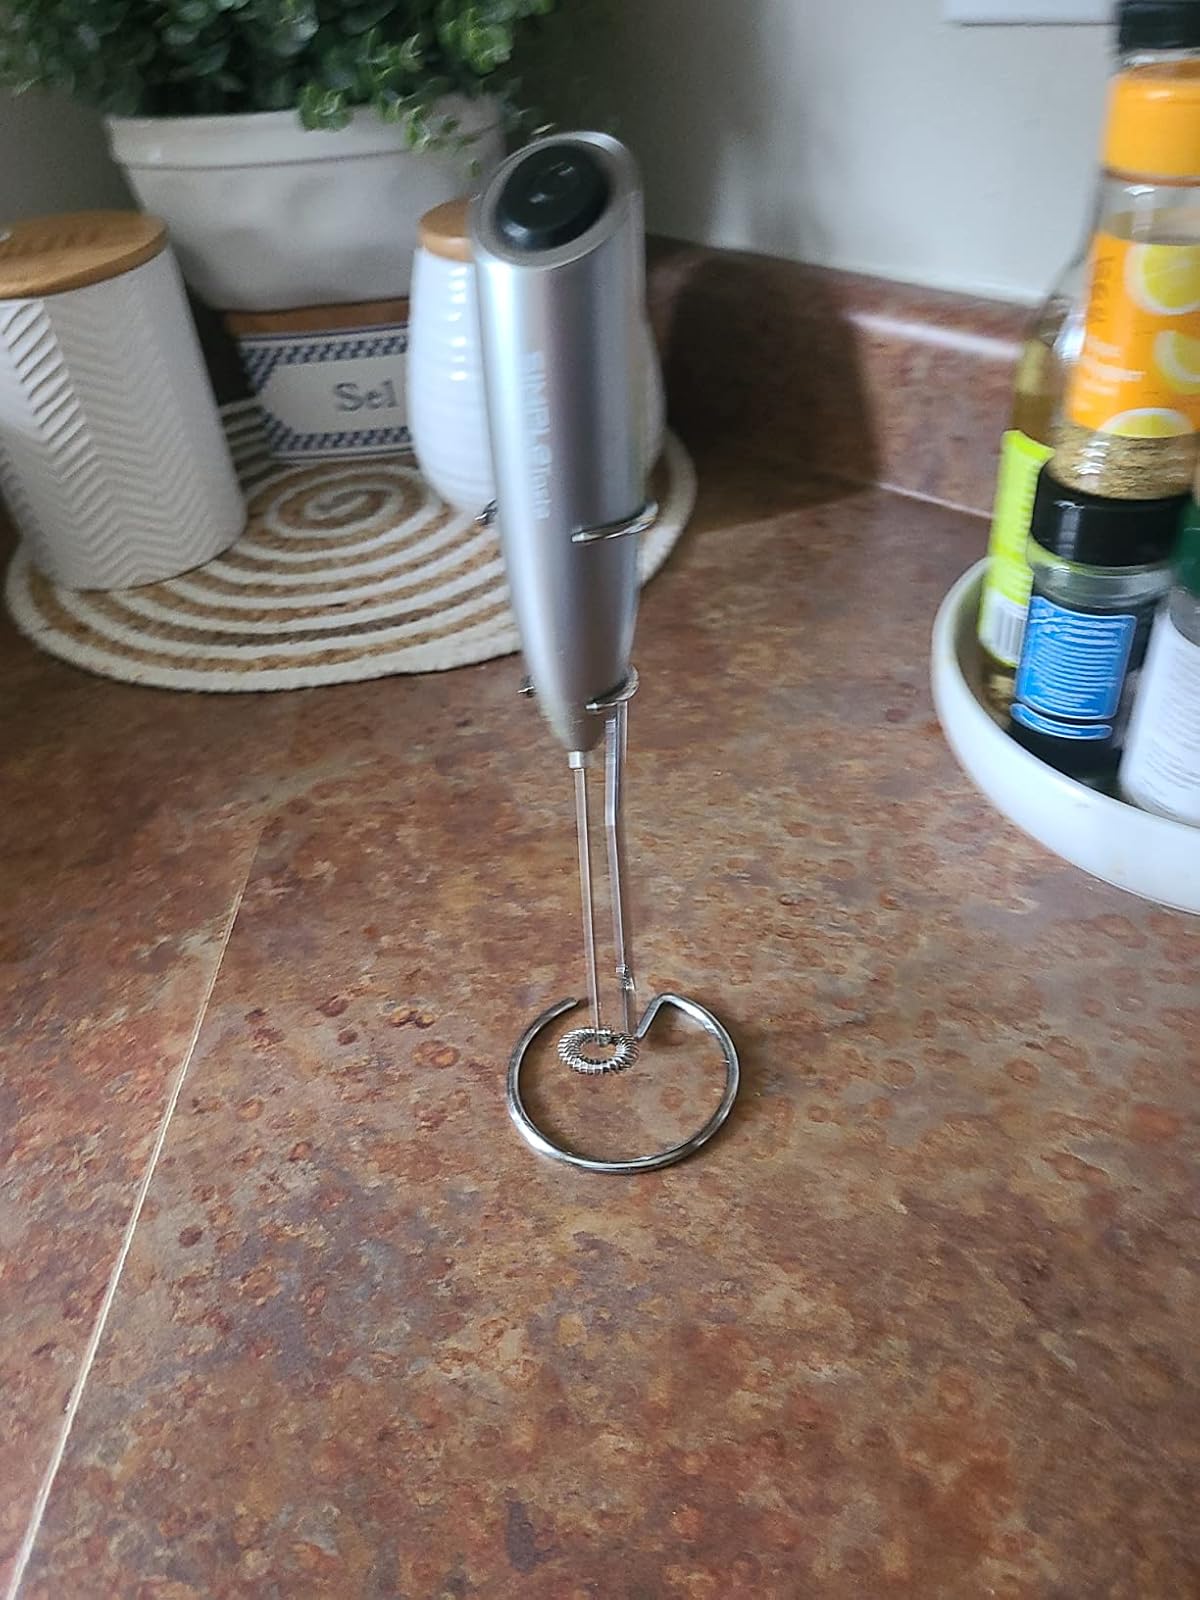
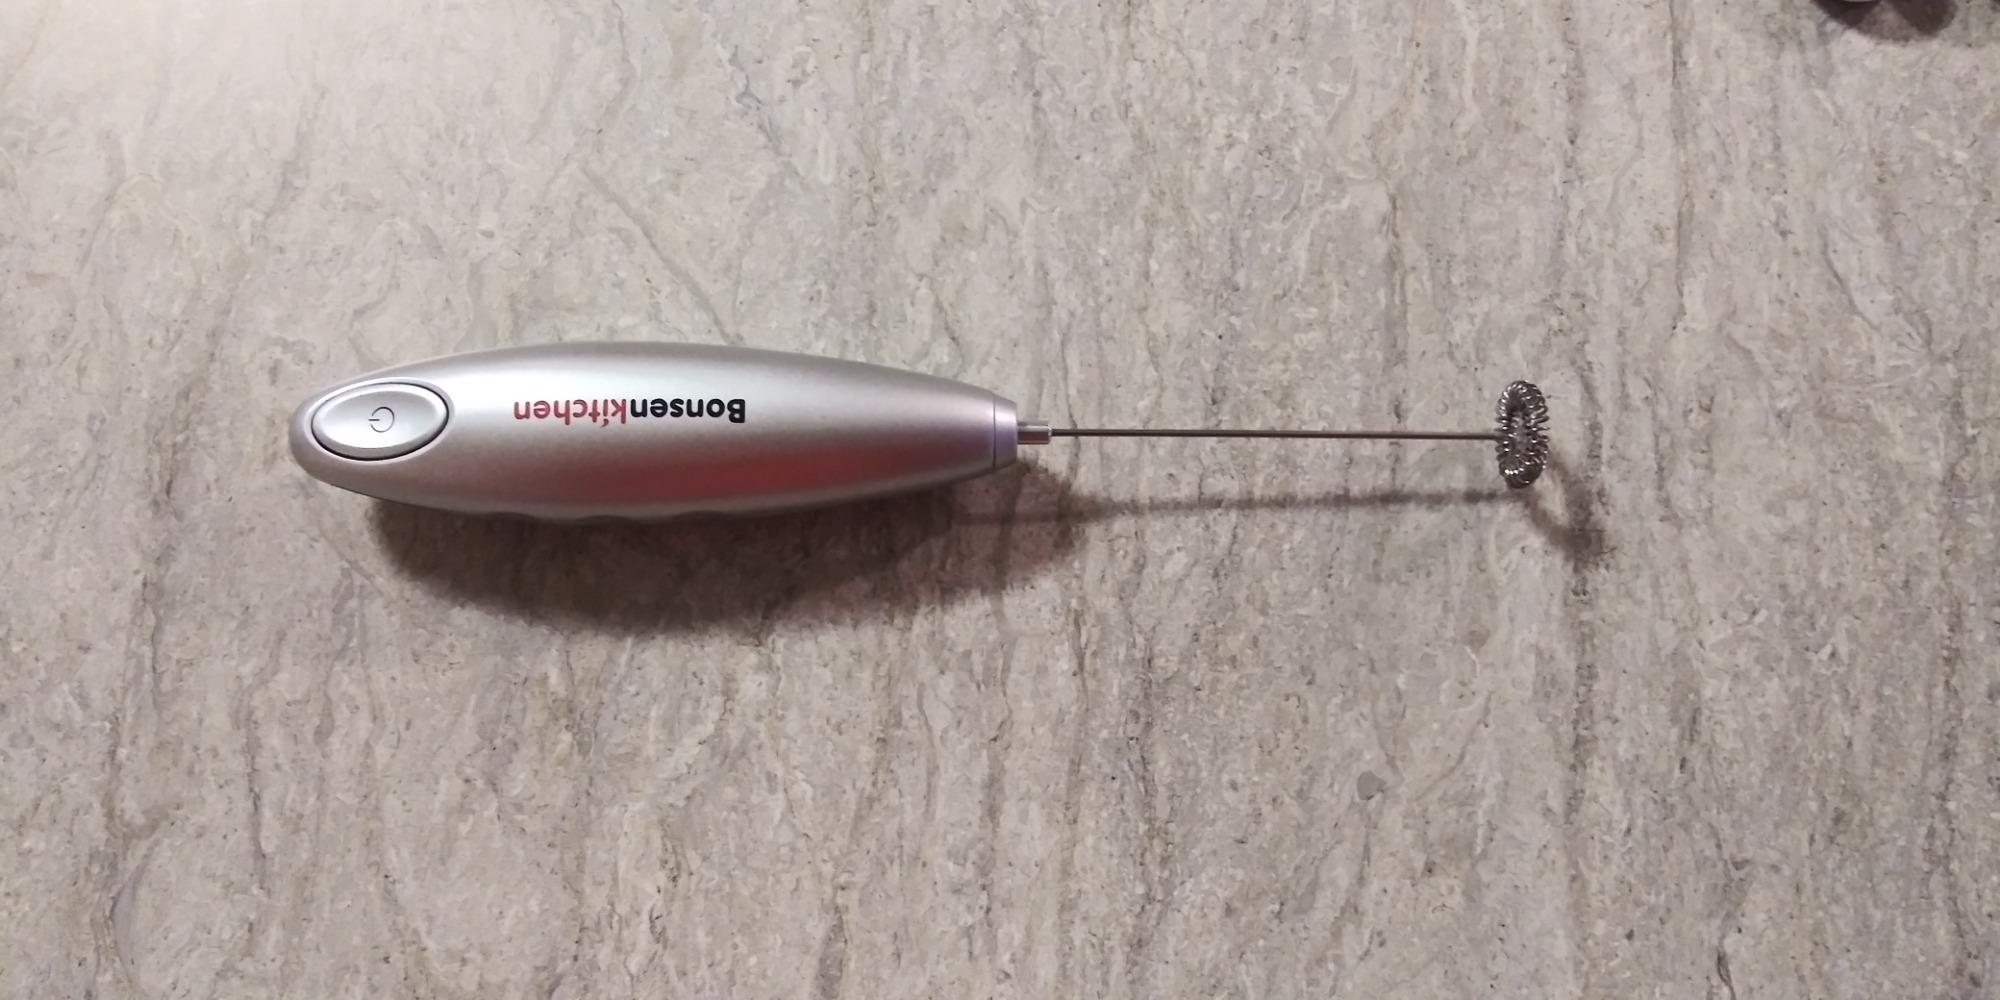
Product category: items_mixer
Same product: no